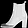
Label: Ankle boot